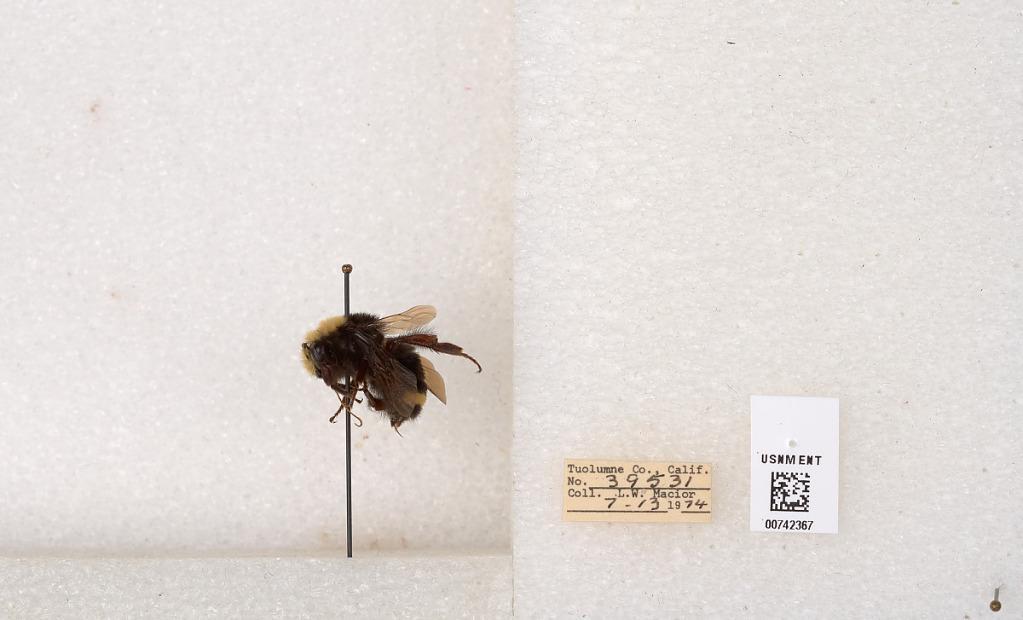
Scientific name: Bombus (Pyrobombus) vosnesenskii Radoszkowski
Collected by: L. Macior
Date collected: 1974-7-13
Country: United States
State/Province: California
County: Tuolumne
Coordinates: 38.0276, -119.955